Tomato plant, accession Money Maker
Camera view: tilt-top (135 deg); turntable rotation: 270 degrees
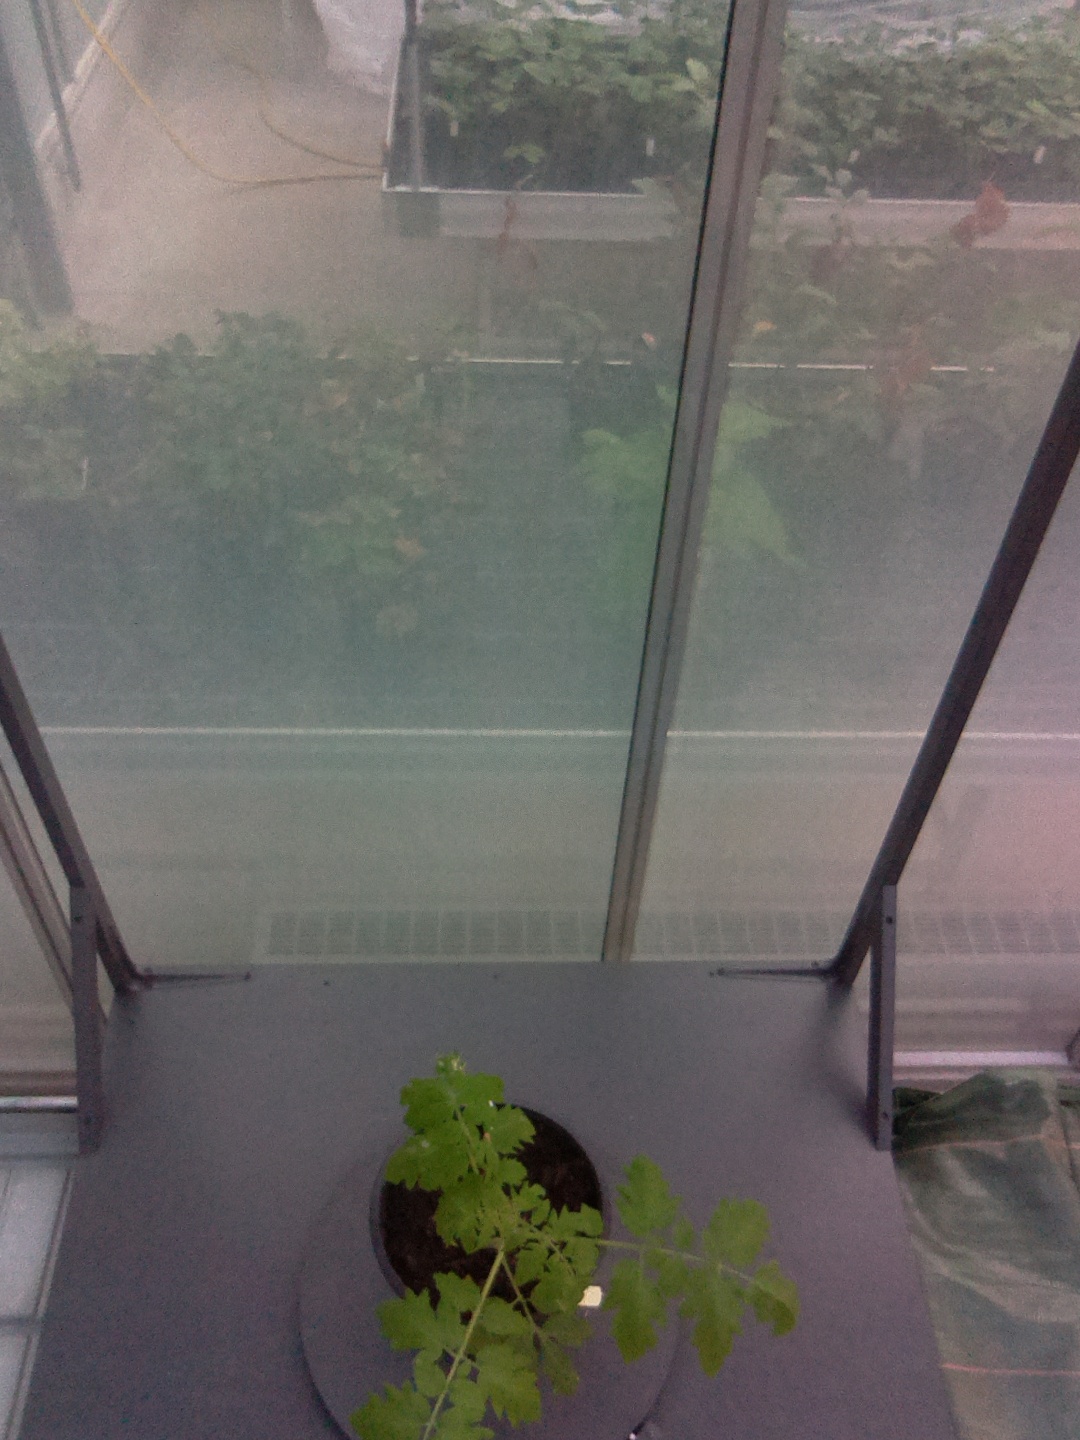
BBCH growth stage 13: 6 of true leaves visible